Honda XR100R

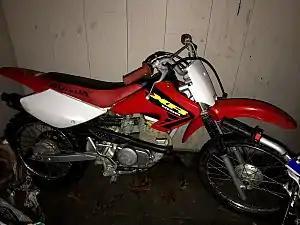
A 2001 Honda XR100R

The Honda XR100R is a four-stroke off-road motorcycle introduced in 1985, four years after the introduction of the XR100. It has become popular for learning riders. It was changed little over its two decade production run.